Fodder Scam

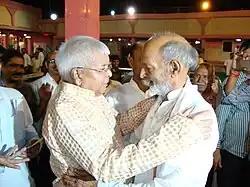
Lalu Prasad Yadav, on the left, is the highest-profile person convicted in the fodder scam.

The Fodder Scam was a corruption scandal that involved the embezzlement of about from the government treasury of the north Indian state of Bihar. Among those implicated in the theft and arrested were then Chief Minister of Bihar, Lalu Prasad Yadav, as well as former Chief Minister, Jagannath Mishra. The scandal led to the end of Lalu's reign as Chief Minister. Dineshwar Prasad Sharma is also alleged to have received ₹300.60 crore from S. N. Sinha. On 23 December 2017, Lalu Prasad Yadav was convicted by a special CBI court while Jagannath Misra was acquitted.